2009 WTA Tour Championships

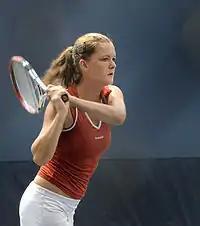
Agnieszka Radwańska defeated Azarenka, as good friend Wozniacki advance to the semifinals

The last match in the round robin stage featured Agnieszka Radwańska who replaced co-alternate Vera Zvonareva and Victoria Azarenka. Azarenka needed to win to clinch the last semifinal place or it would go to Wozniacki. Azarenka appeared to be cruising to the straight sets win that would have seen her top the white group when she took a 6-4 5–2 lead over Radwańska. After Azarenka broke in the opening game and although Radwańska broke back in the second game, the opening game set the tone as the Belarusian broke again in the 5th and 6th games to race out to a 5–2 lead. Azarenka did suffer a minor blip in concentration towards the end of the first set as she allowed Radwańska one of the breaks back, it was only a temporary lapse as the Belarusian served it out at the second attempt. Azarenka ran away with match in the early stages of the second set, breaking in the first and third games. But the Pole, refused to give up and was rewarded for her patience when she broke back in the sixth game. Azarenka recovered her composure by immediately breaking back and setting up a chance to serve out the match. But the Belarusian undid all her good work with consecutive double faults to hand momentum back to Radwańska. The Pole raced through the next five games to seal the second set and level the match. The match was just one game into the third set when Azarenka was forced to take a medical timeout to have her left thigh heavily strapped. Three games later Azarenka was break points down and in tears after trying to race up the court to a drop shot. The Belarusian saved the first break point, but again she was left sobbing and kneeling on the ground next before going on to double fault and hand her opponent the break. One more medical timeout and one and a half games later and Azarenka decided she could not continue. Radwańska won 4-6 7-5 4–1, Azarenka retired due to cramp. The result meant that Janković topped the group with Wozniacki the runner up.